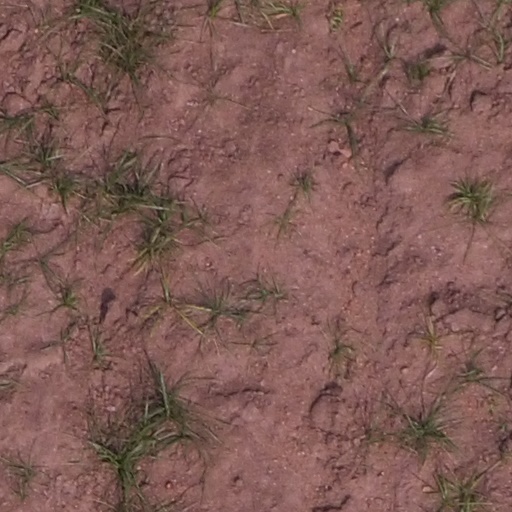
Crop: maize; corn